Queer Duck: The Movie

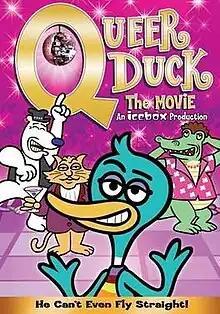
DVD cover

Queer Duck: The Movie is a 2006 animated film based on the web series "Queer Duck", produced by Icebox.com for Mishmash Media, Inc. The film first aired on the gay-themed channel Logo on July 16, 2006, and then had a direct-to-DVD release on July 18, 2006, from Paramount Home Entertainment. On September 16, 2016, it aired on Teletoon's nighttime programming block, Teletoon at Night. The film received generally positive reviews from critics who praised it's humor, voice acting and music.